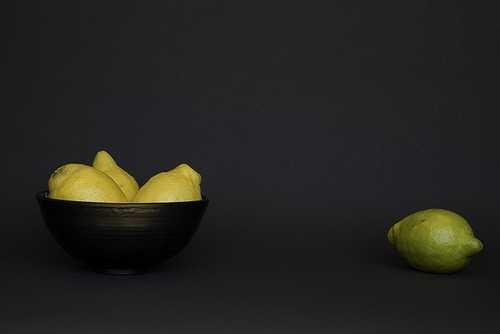
Label: Lemon